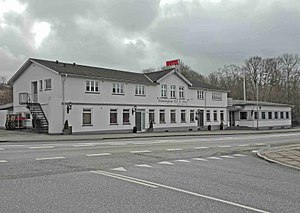
Bramdrupdam
Bramdrupdam Kro
Bramdrupdam er en bydel i Kolding, beliggende i Bramdrup Sogn 5 km nord for Koldings centrum. Bramdrup Sogn har 4.472 indbyggere; bydelen Bramdrupdam har lidt færre, da sognet også rummer indbyggere uden for byområdet.